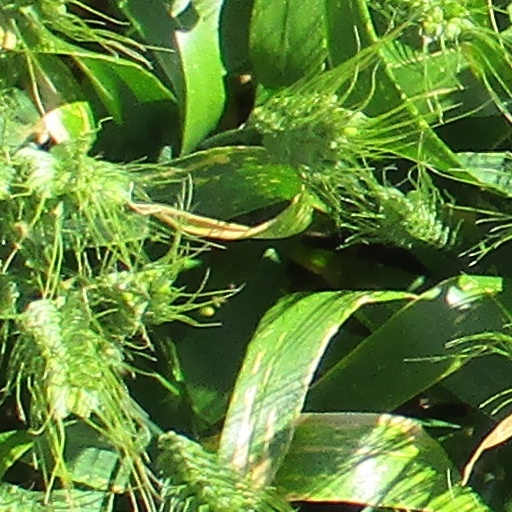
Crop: wheat